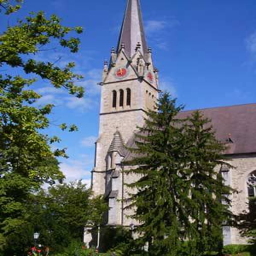
Kathedrale St. Florin